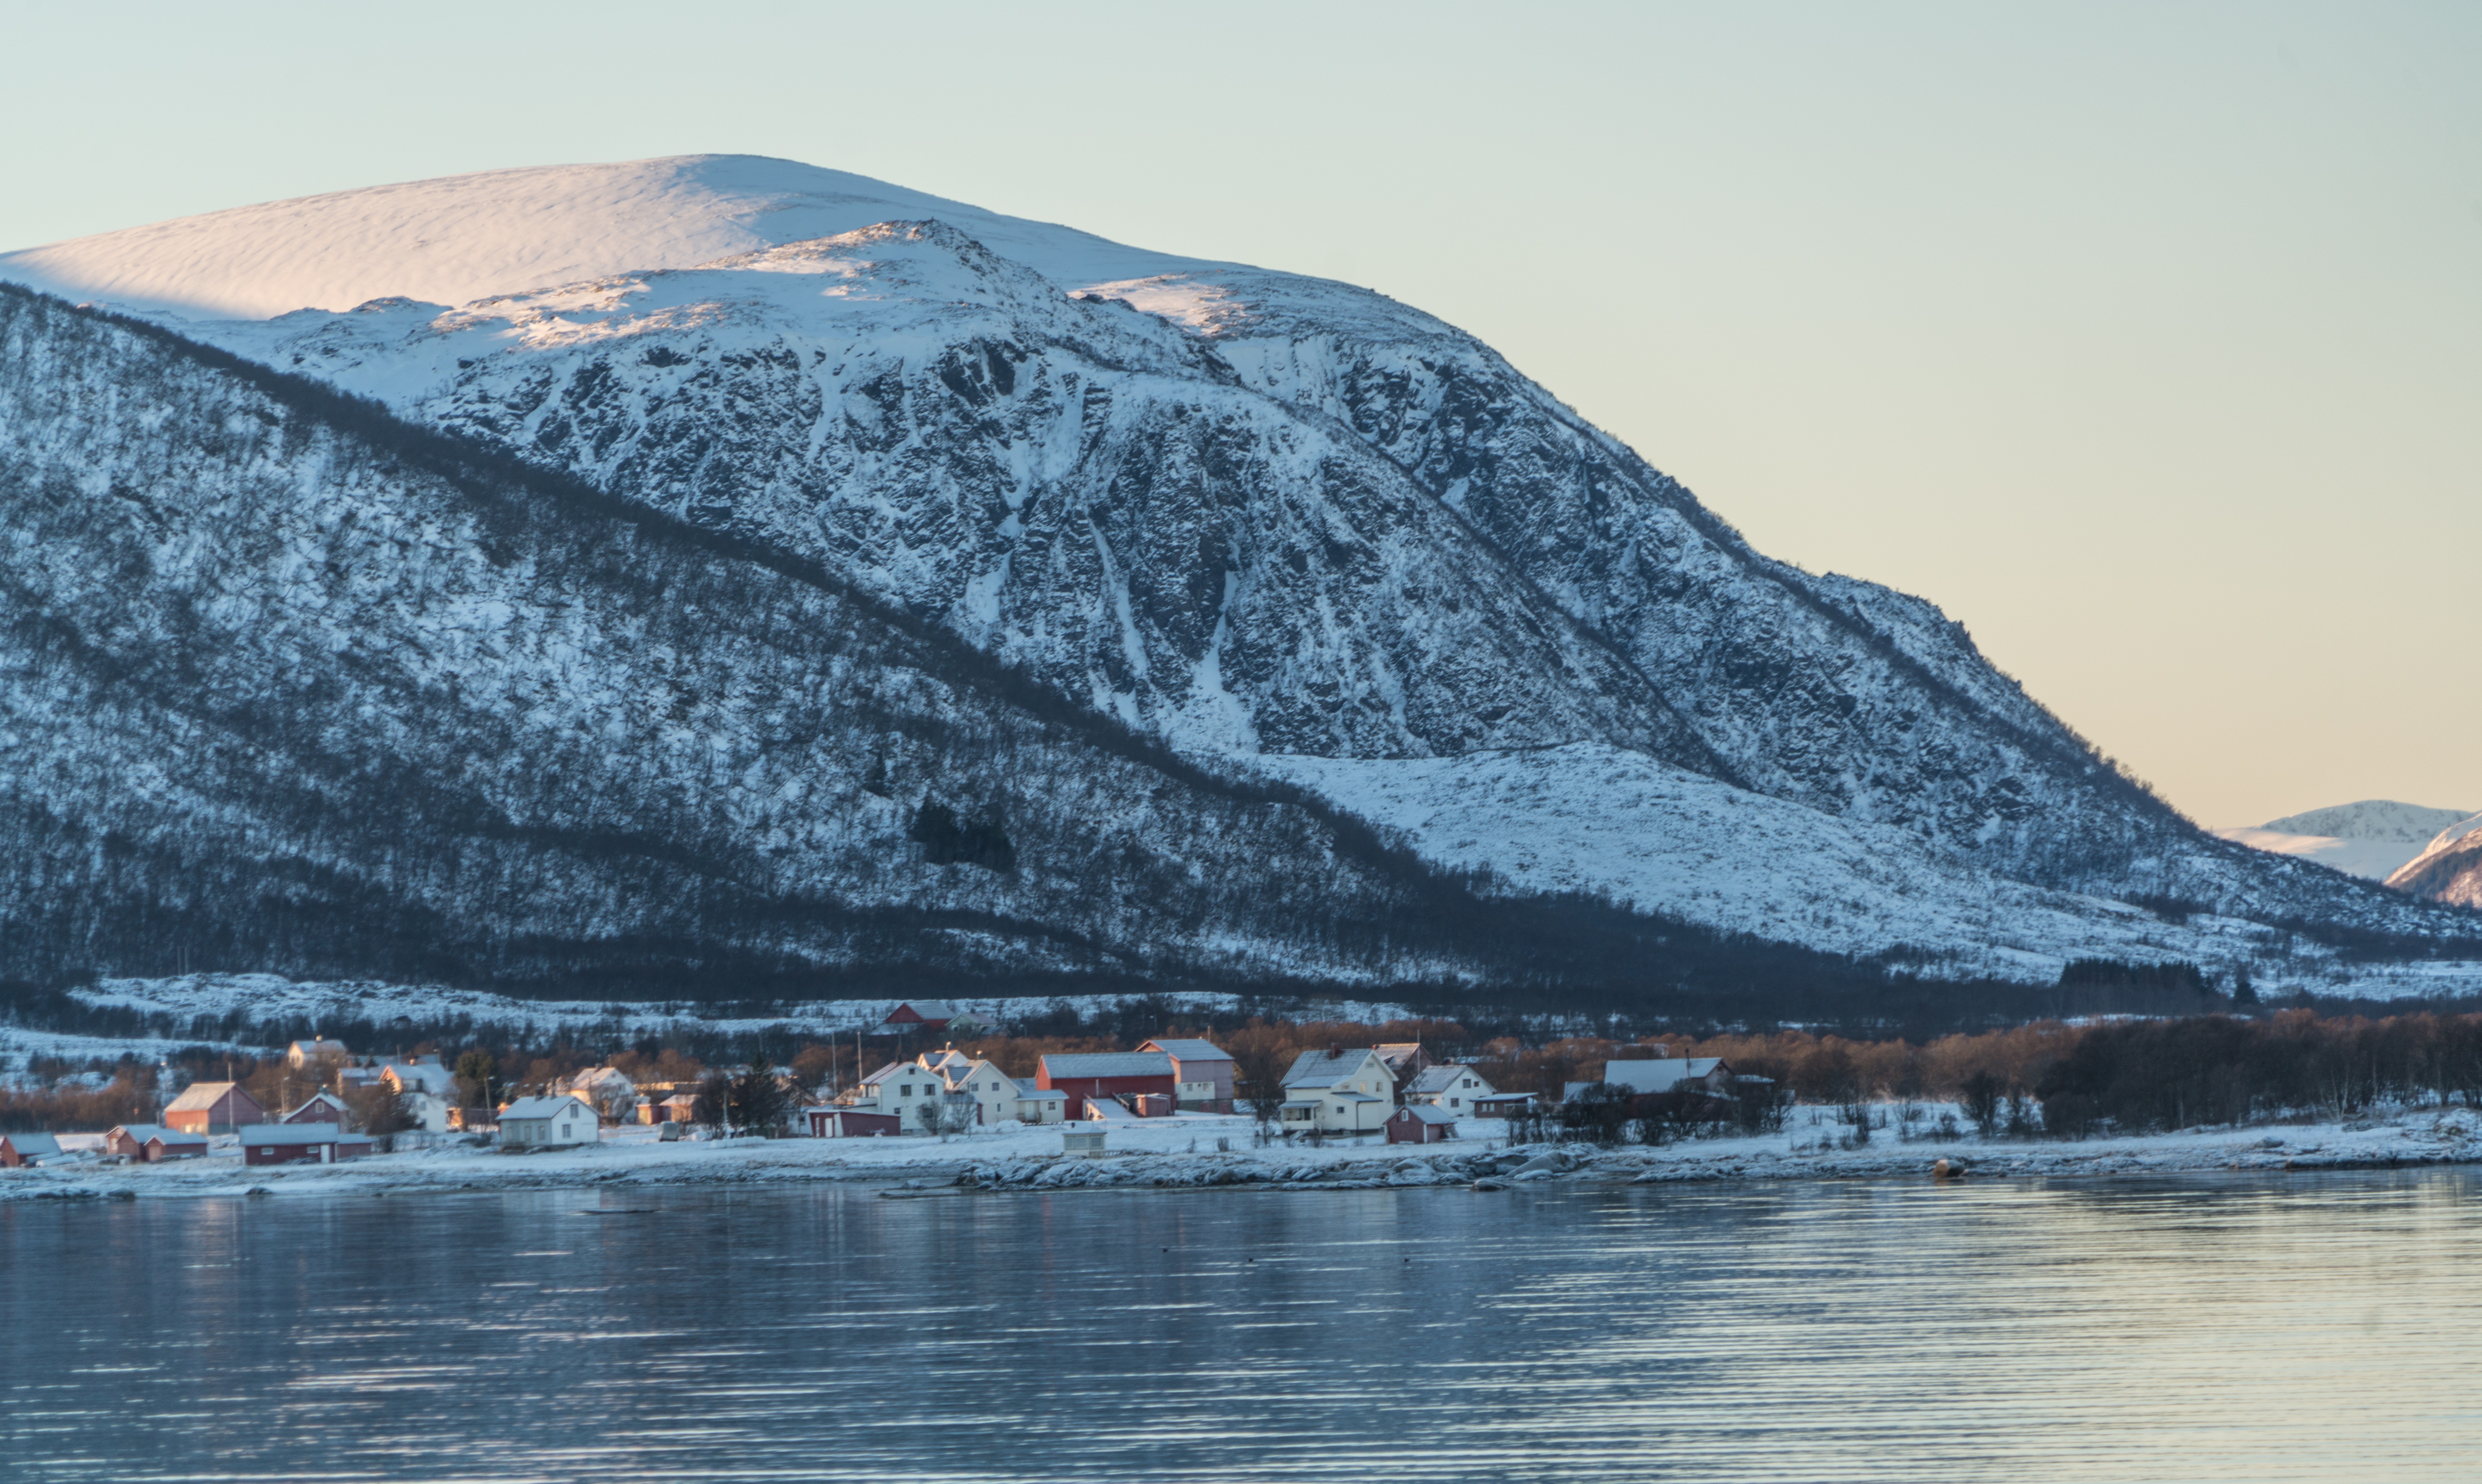
mountainous landforms, mountain, highland, nature, water, sky, wilderness, fell, hill, fjord, mountain range, reflection, lake, winter, loch, sound, glacial landform, snow, lake district, landscape, tree, ice, arctic, geology, cloud, mount scenery, inlet, river, tarn, massif, reservoir, sea, ridge, national park, terrain, bay, glacier, ice cap, ocean, bank, glacial lake, tourism, channel, coast